John Whitmore (accountant)

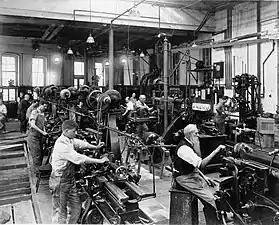
Regular machine shop early 20th century. The Government Printing Office between 1909 and 1932.

In his 1906 article "Factory accounting as applied to machine shops," Whitmore "elaborated upon and explained in considerable detail the costing system advanced by A. Hamilton Church, adopted the manufacturing account (work in process) arrangement for controlling the factory cost sheets" in machine shops.